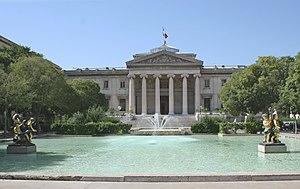
La place Monthyon se situe dans 6ᵉ arrondissement de Marseille, au carrefour du cours Pierre-Puget et de la rue Breteuil.
Le canton de Marseille Notre-Dame du Mont est une ancienne division administrative française située dans le département des Bouches-du-Rhône, dans l'arrondissement de Marseille. Ancien canton de Marseille II
La French est un film français réalisé par Cédric Jimenez, sorti en 2014.
Le palais de justice de Marseille est situé place Montyon, dans le 6ᵉ arrondissement, dans le quartier du palais de justice.